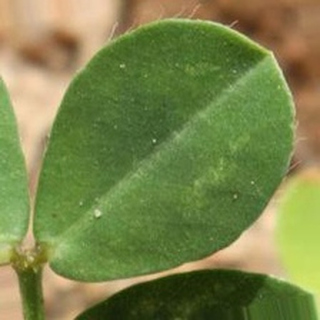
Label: healthy_groundnut